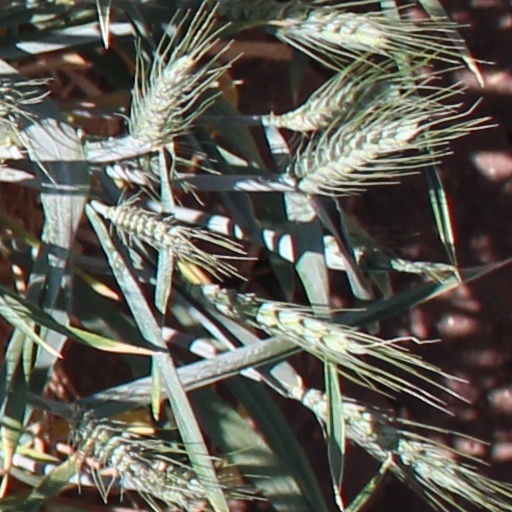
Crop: wheat